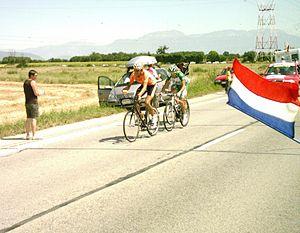
Le groupe de contre, Mikel Astarloza (en premier), Christophe Le Mevel (derrière) et Romain Feillu (caché) dans la zone de ravitaillement lors de la 18e étape du Tour de France 2008.
La 18ᵉ étape du Tour de France 2008 s'est déroulée le 24 juillet. Le parcours de 196,5 km reliait Le Bourg-d'Oisans à Saint-Étienne.